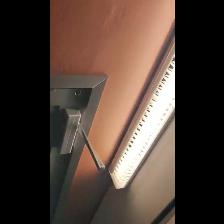
Label: NonHuman